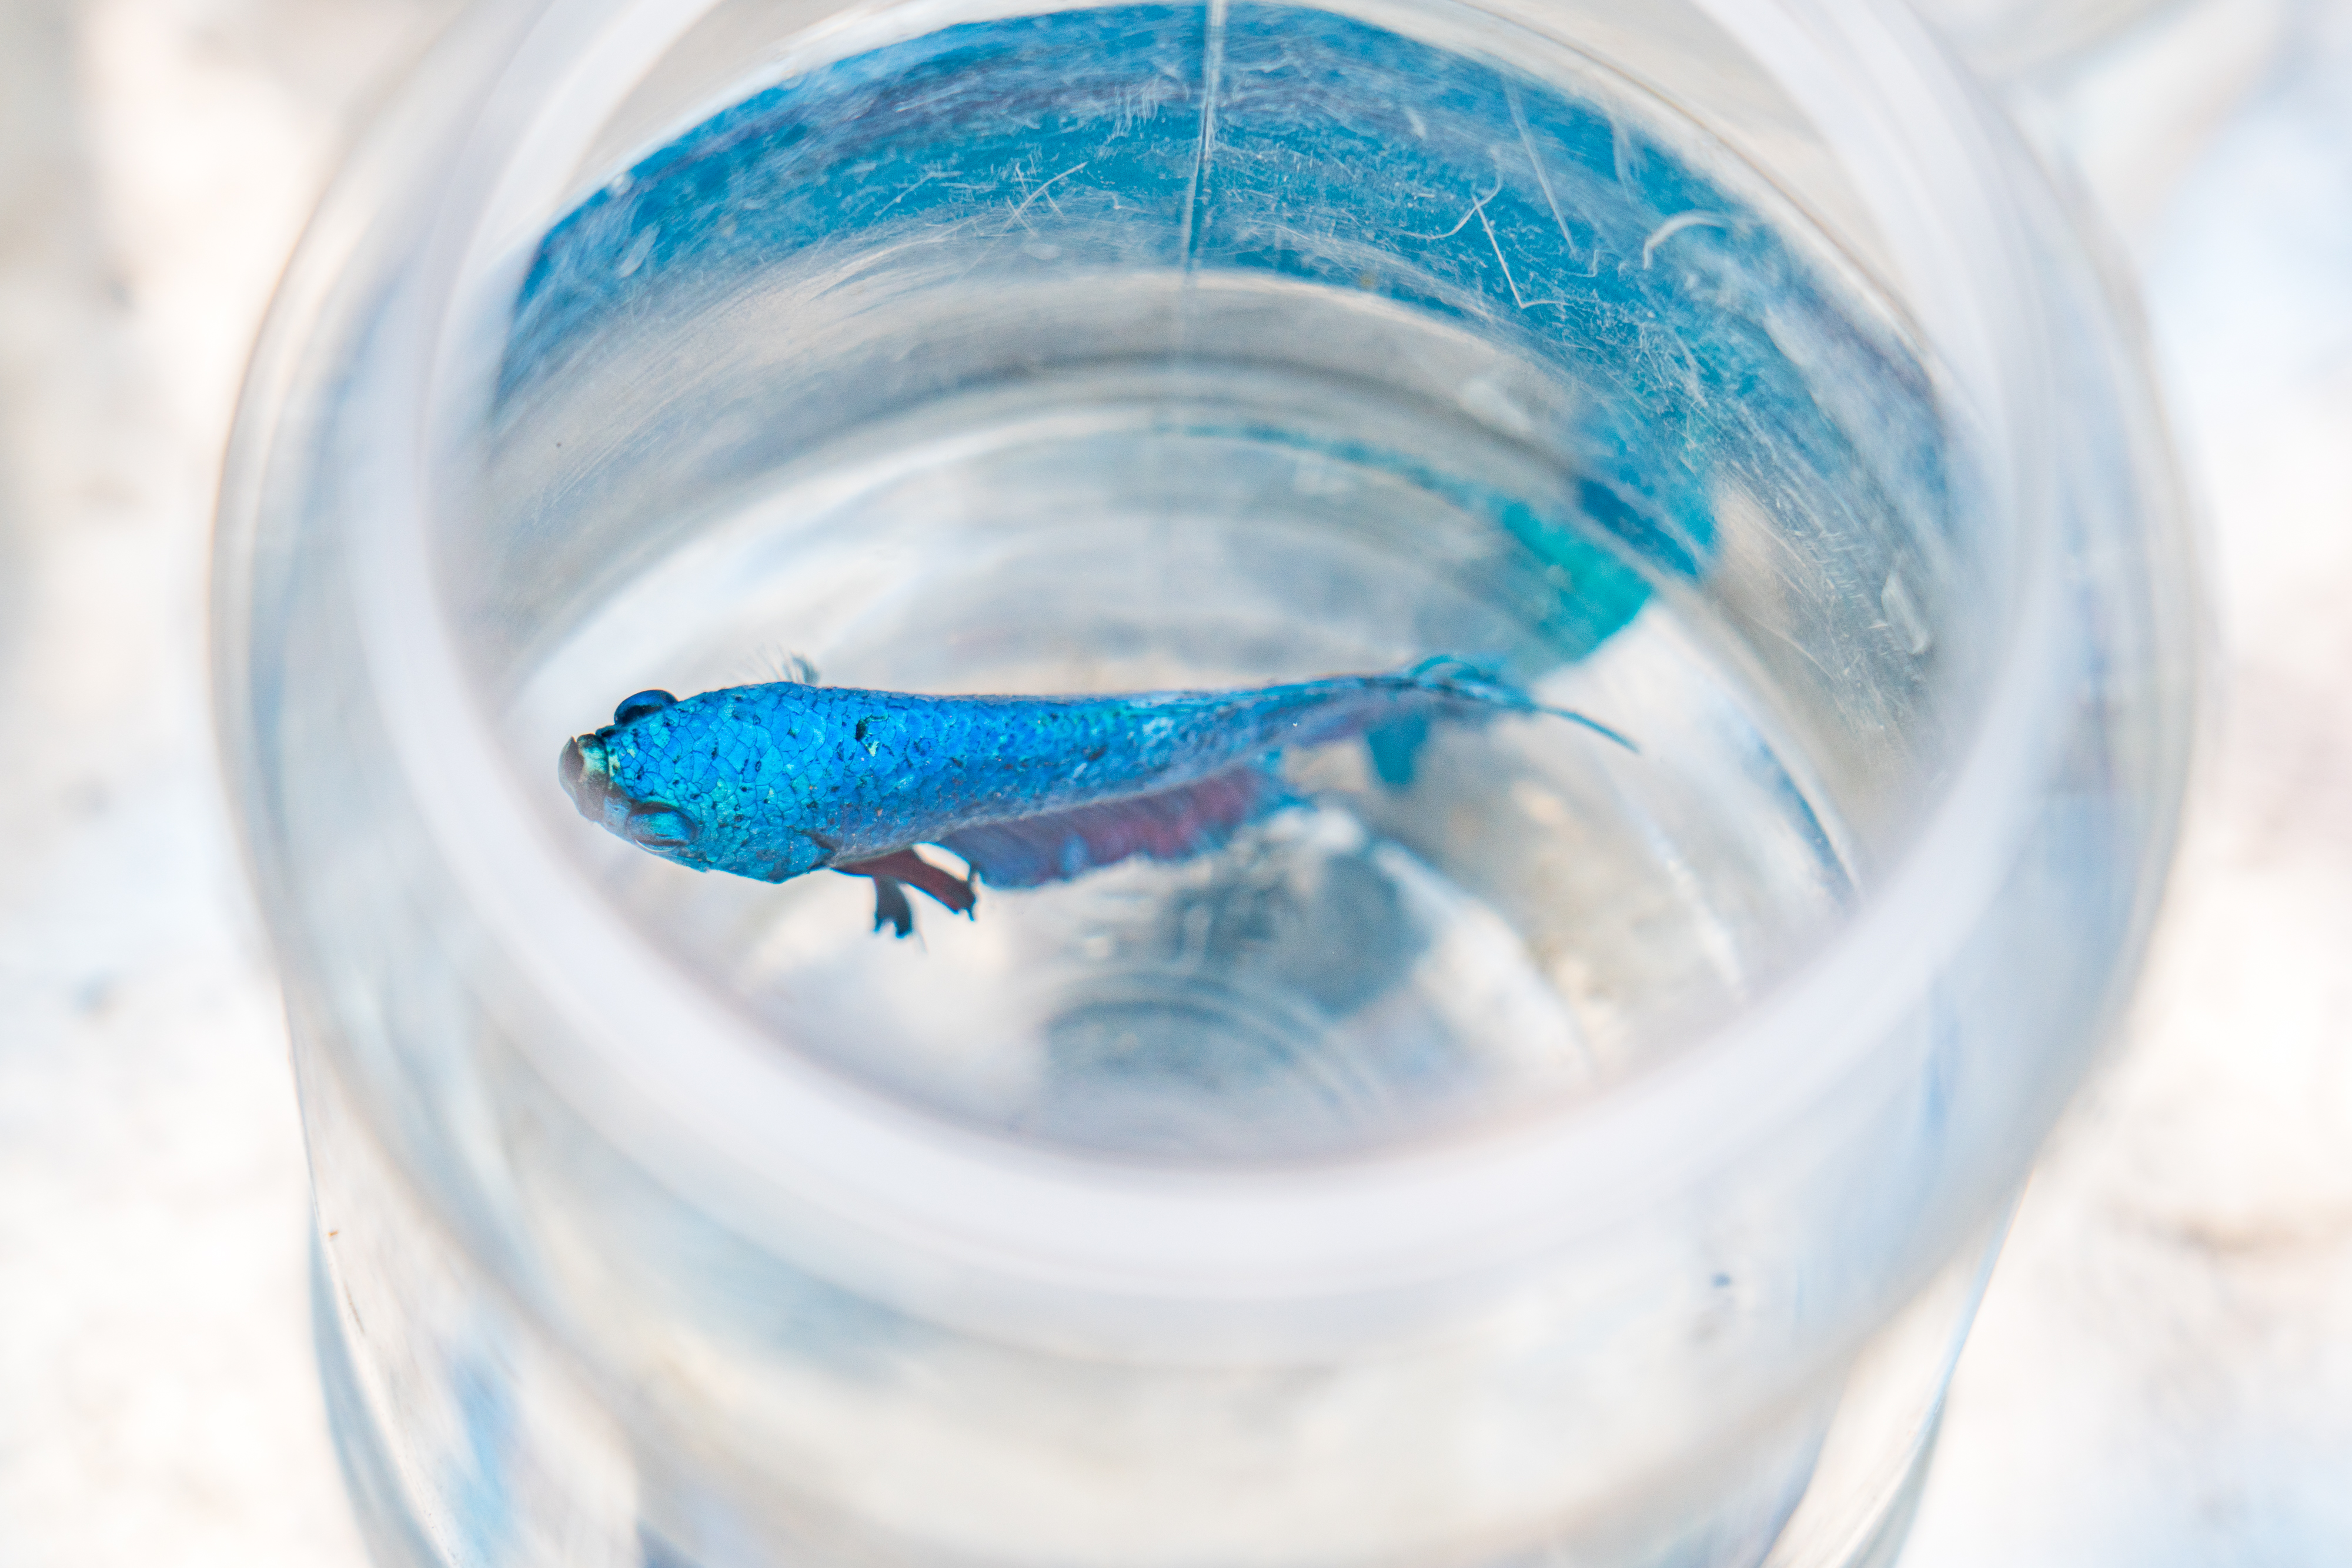
vietnam, fish, ornamental fish, fishbowl, fluid, liquid, blue, glass, Colorfulness, aqua, Transparent material, teal, turquoise, azure, electric blue, photography, cobalt blue, close up, arthropod, macro photography, insect, paint, invertebrate, Art paint, science, Solvent